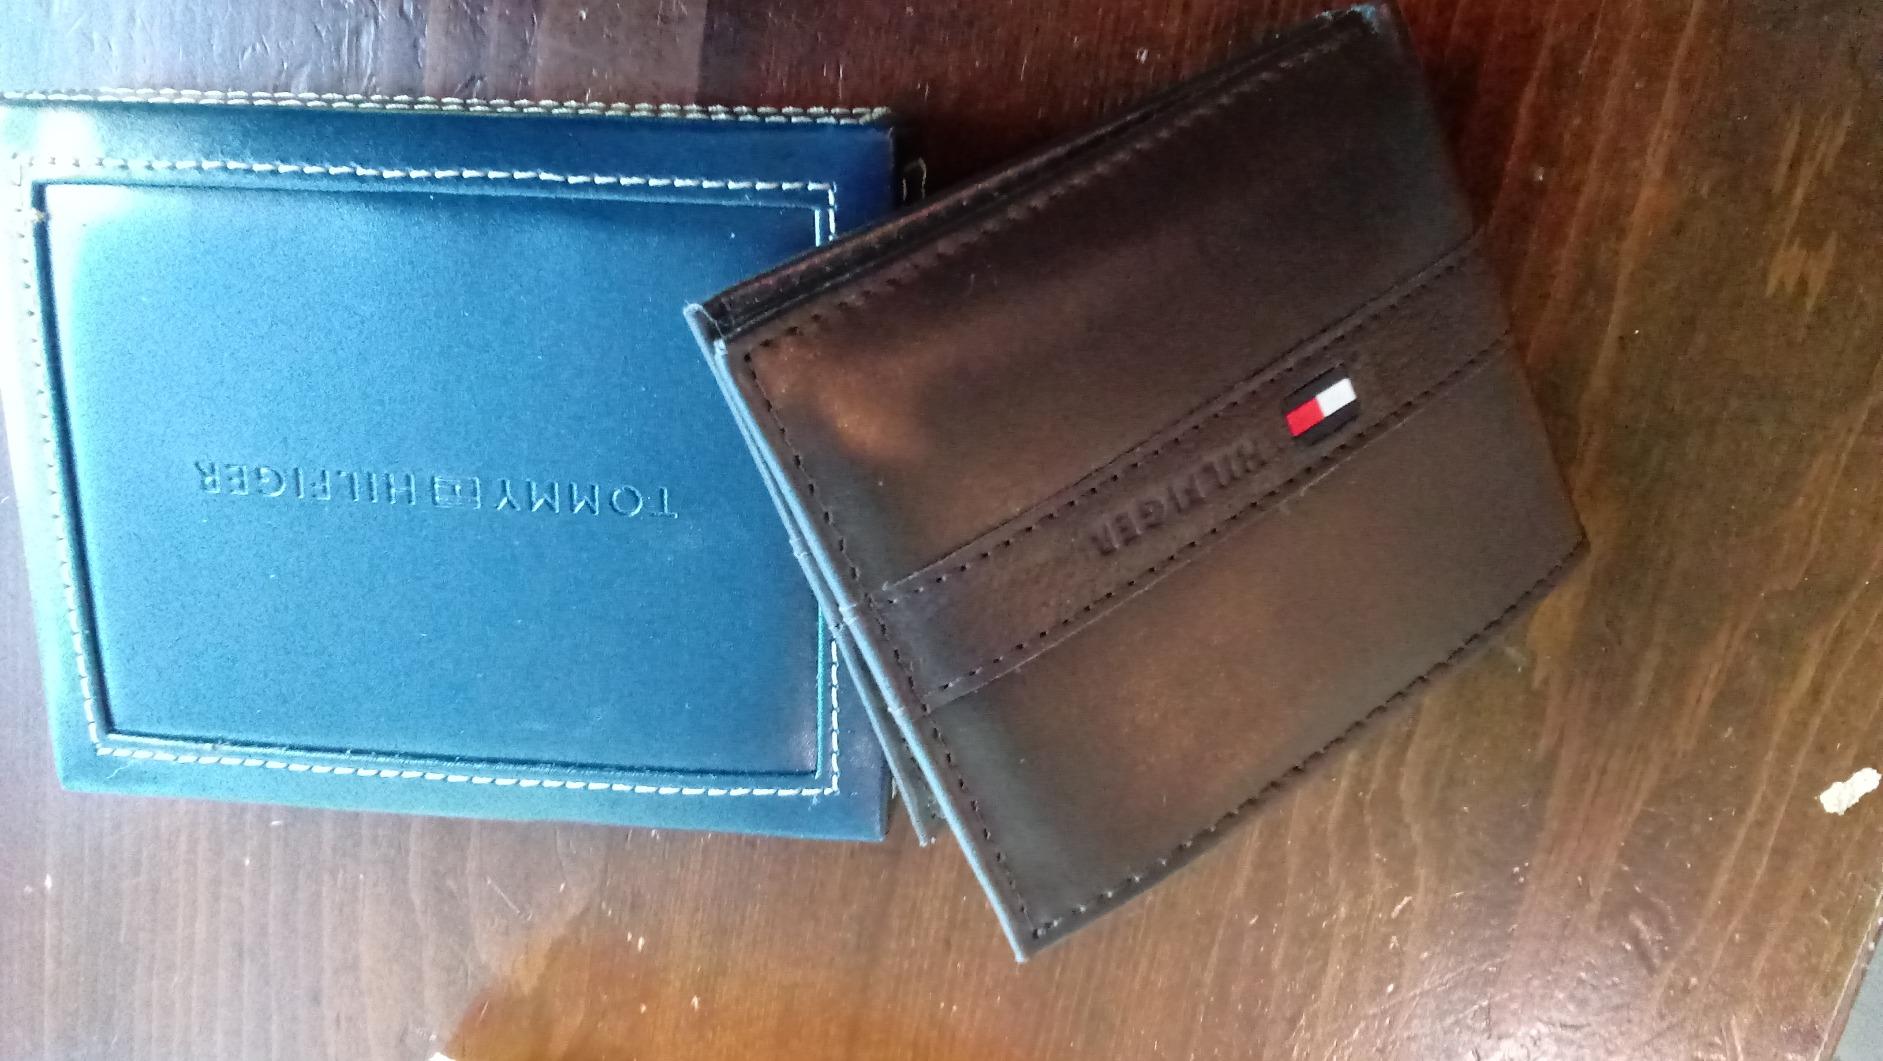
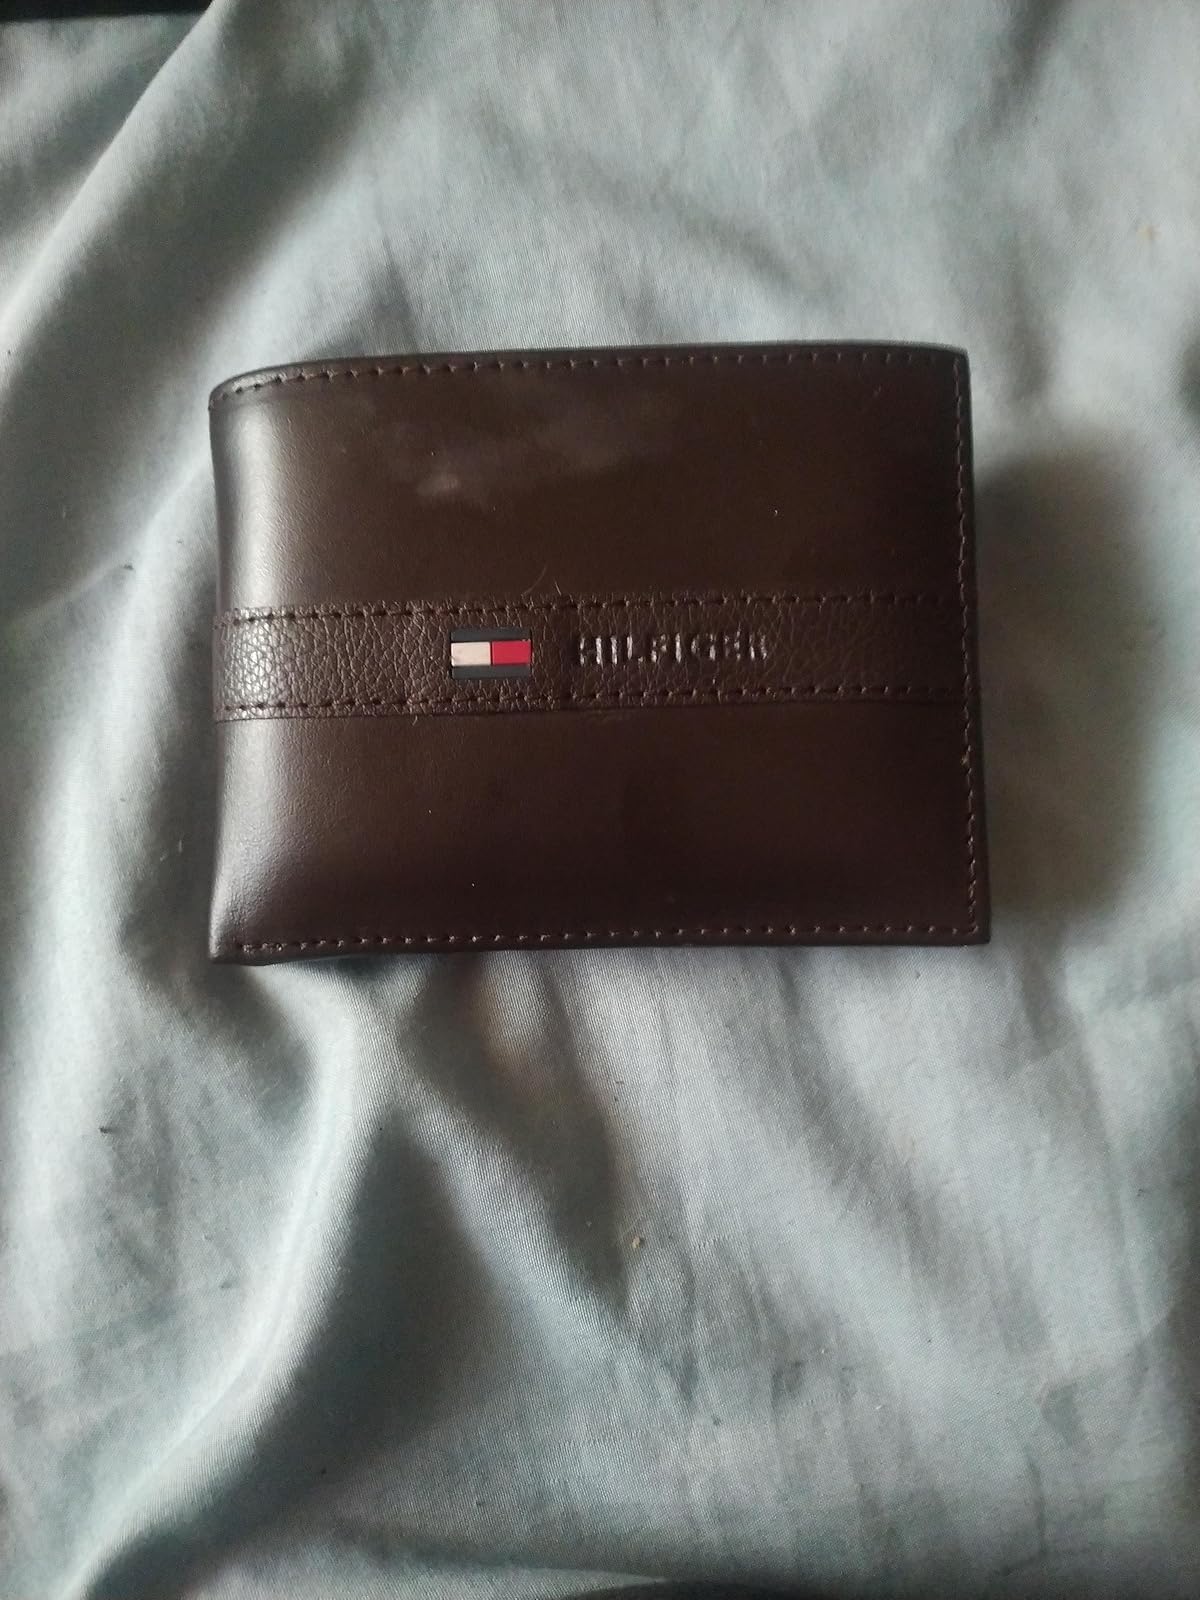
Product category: accessories_wallet
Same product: yes